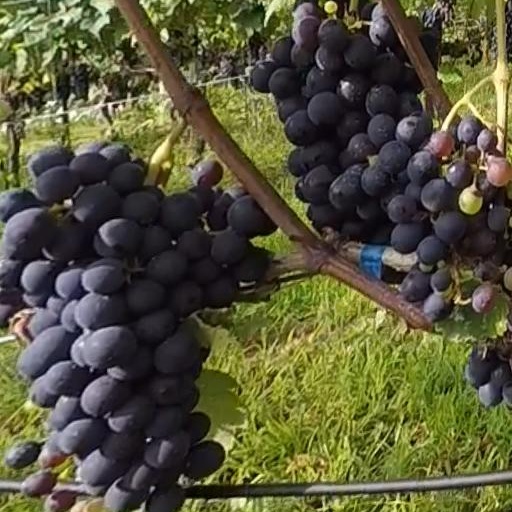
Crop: grape